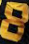
Number: 8